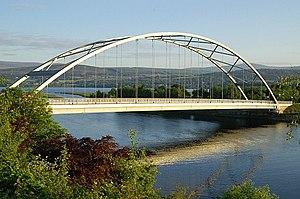
Cette liste de ponts du Royaume-Uni recense les ponts les plus remarquables du fait de leurs caractéristiques dimensionnelles ou de leur intérêt architectural ou historique en Angleterre, en Écosse, au Pays de Galles et en Irlande du Nord.